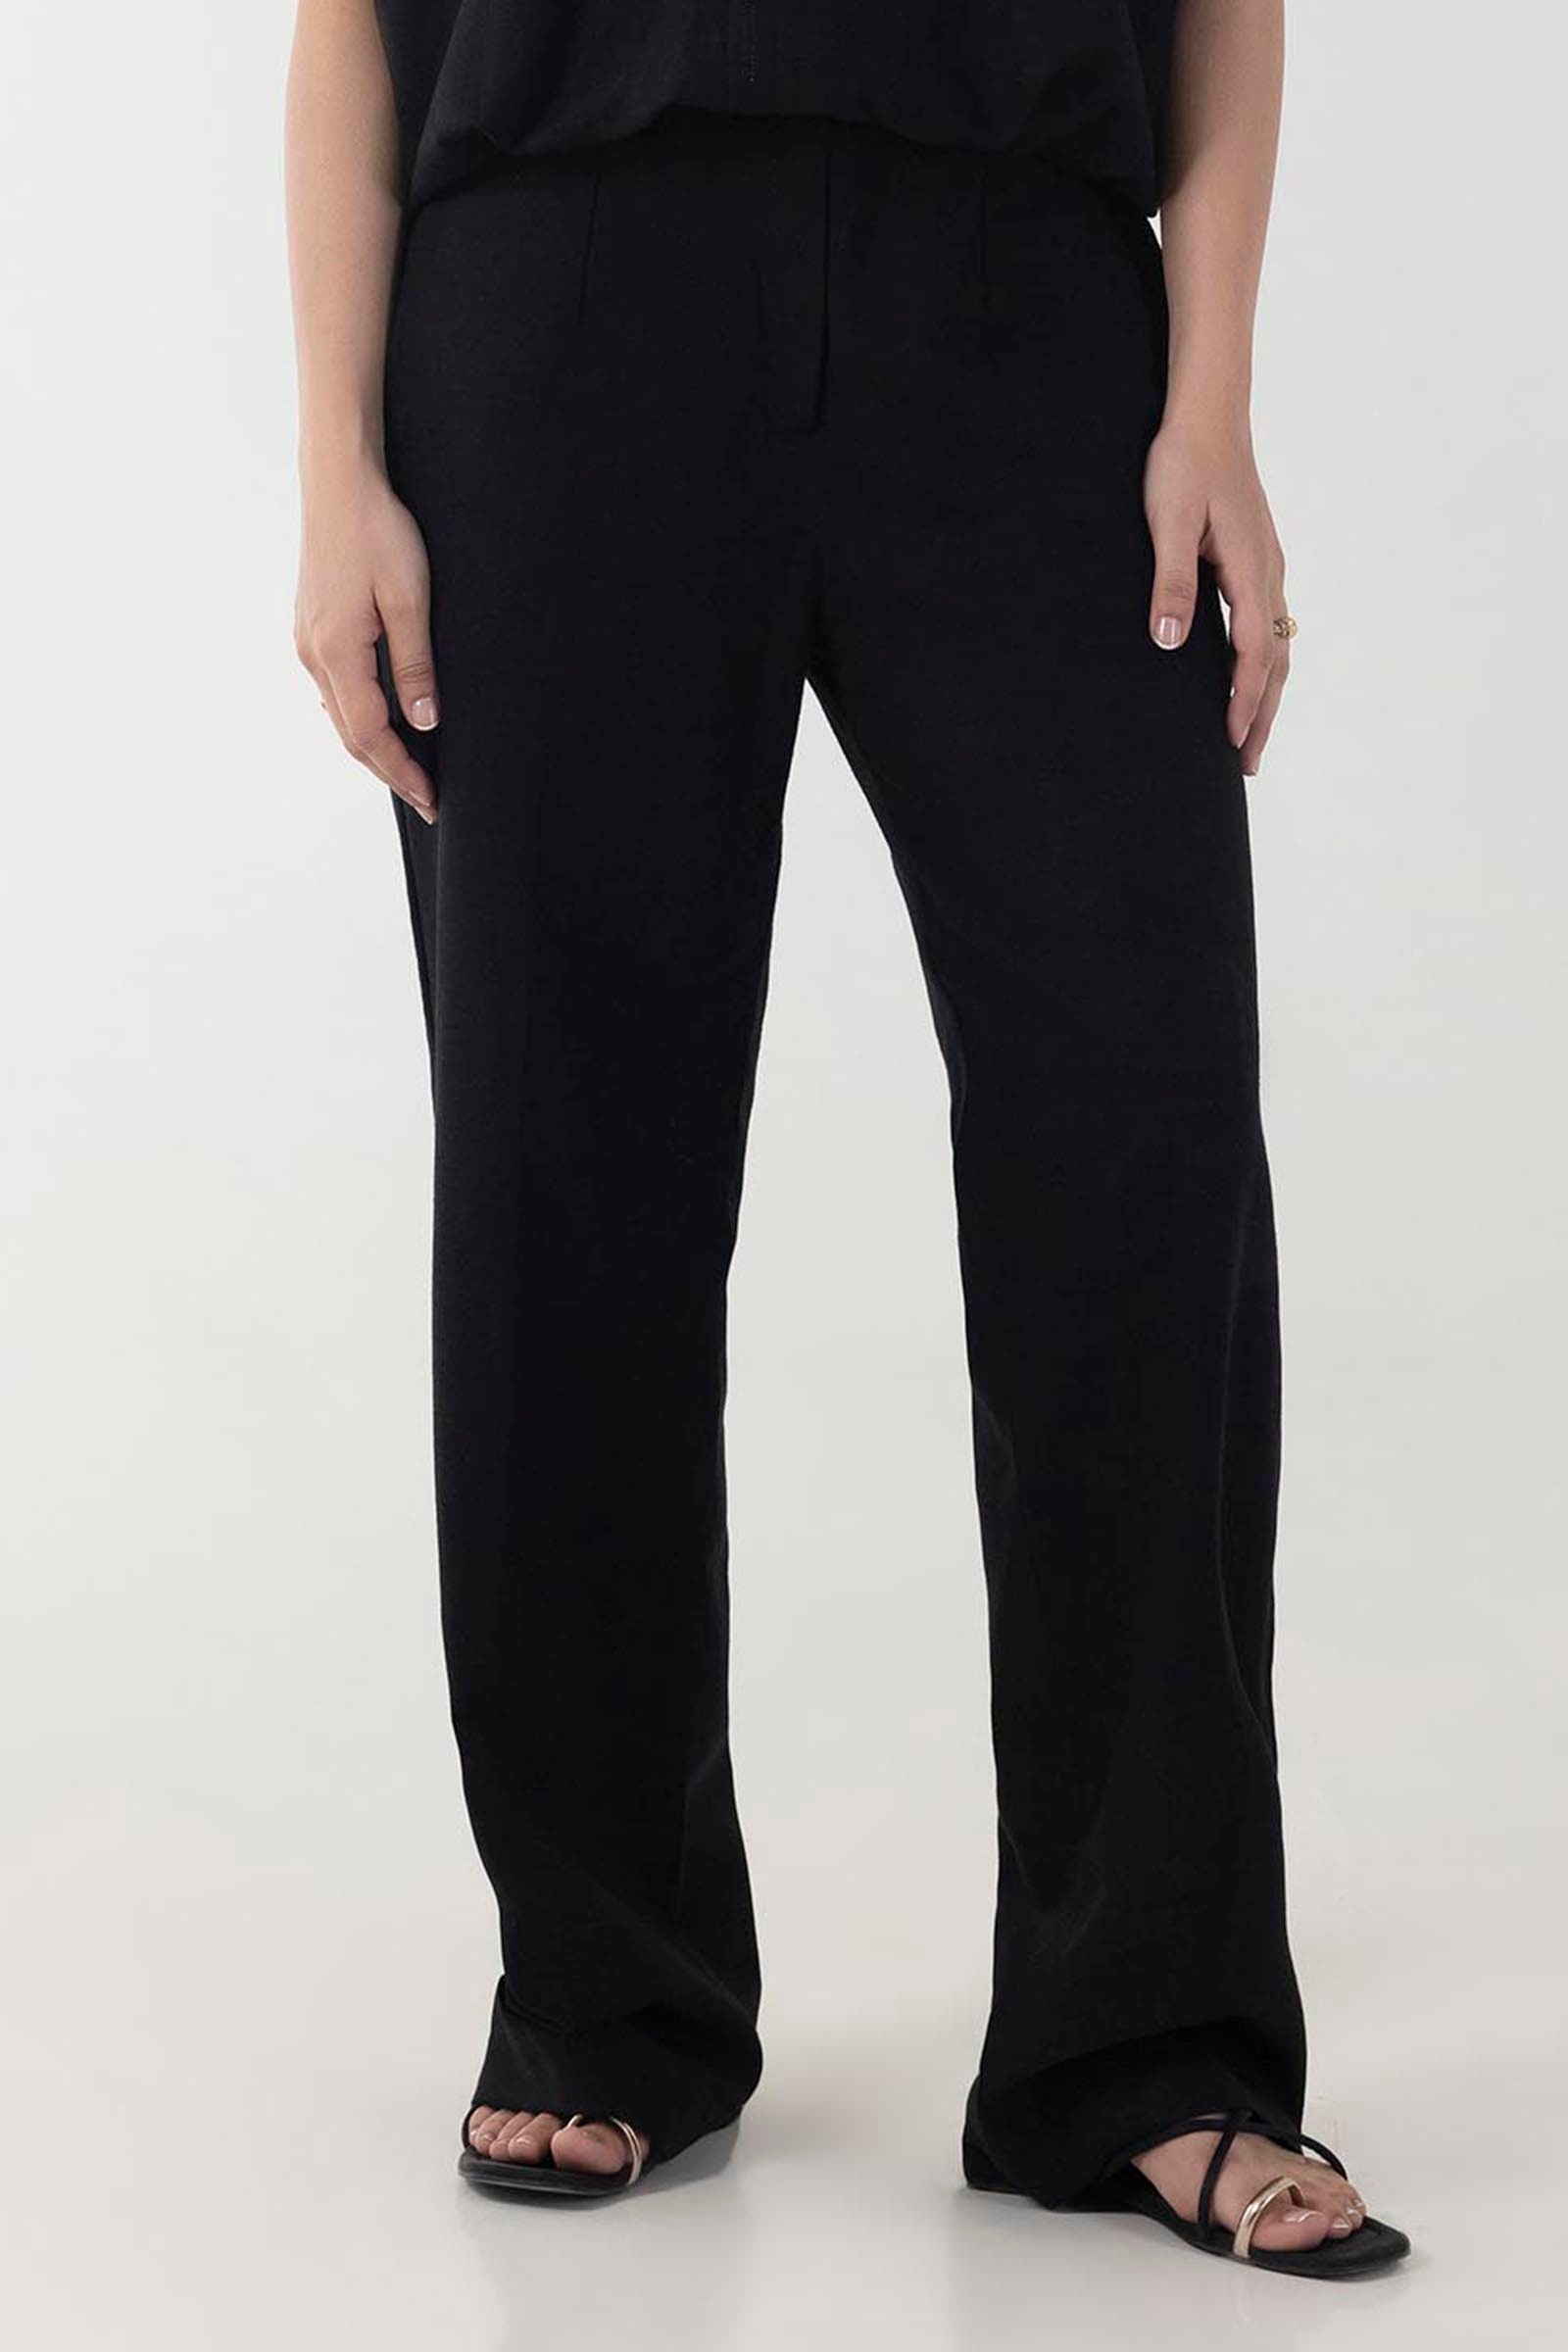
black wide leg pants